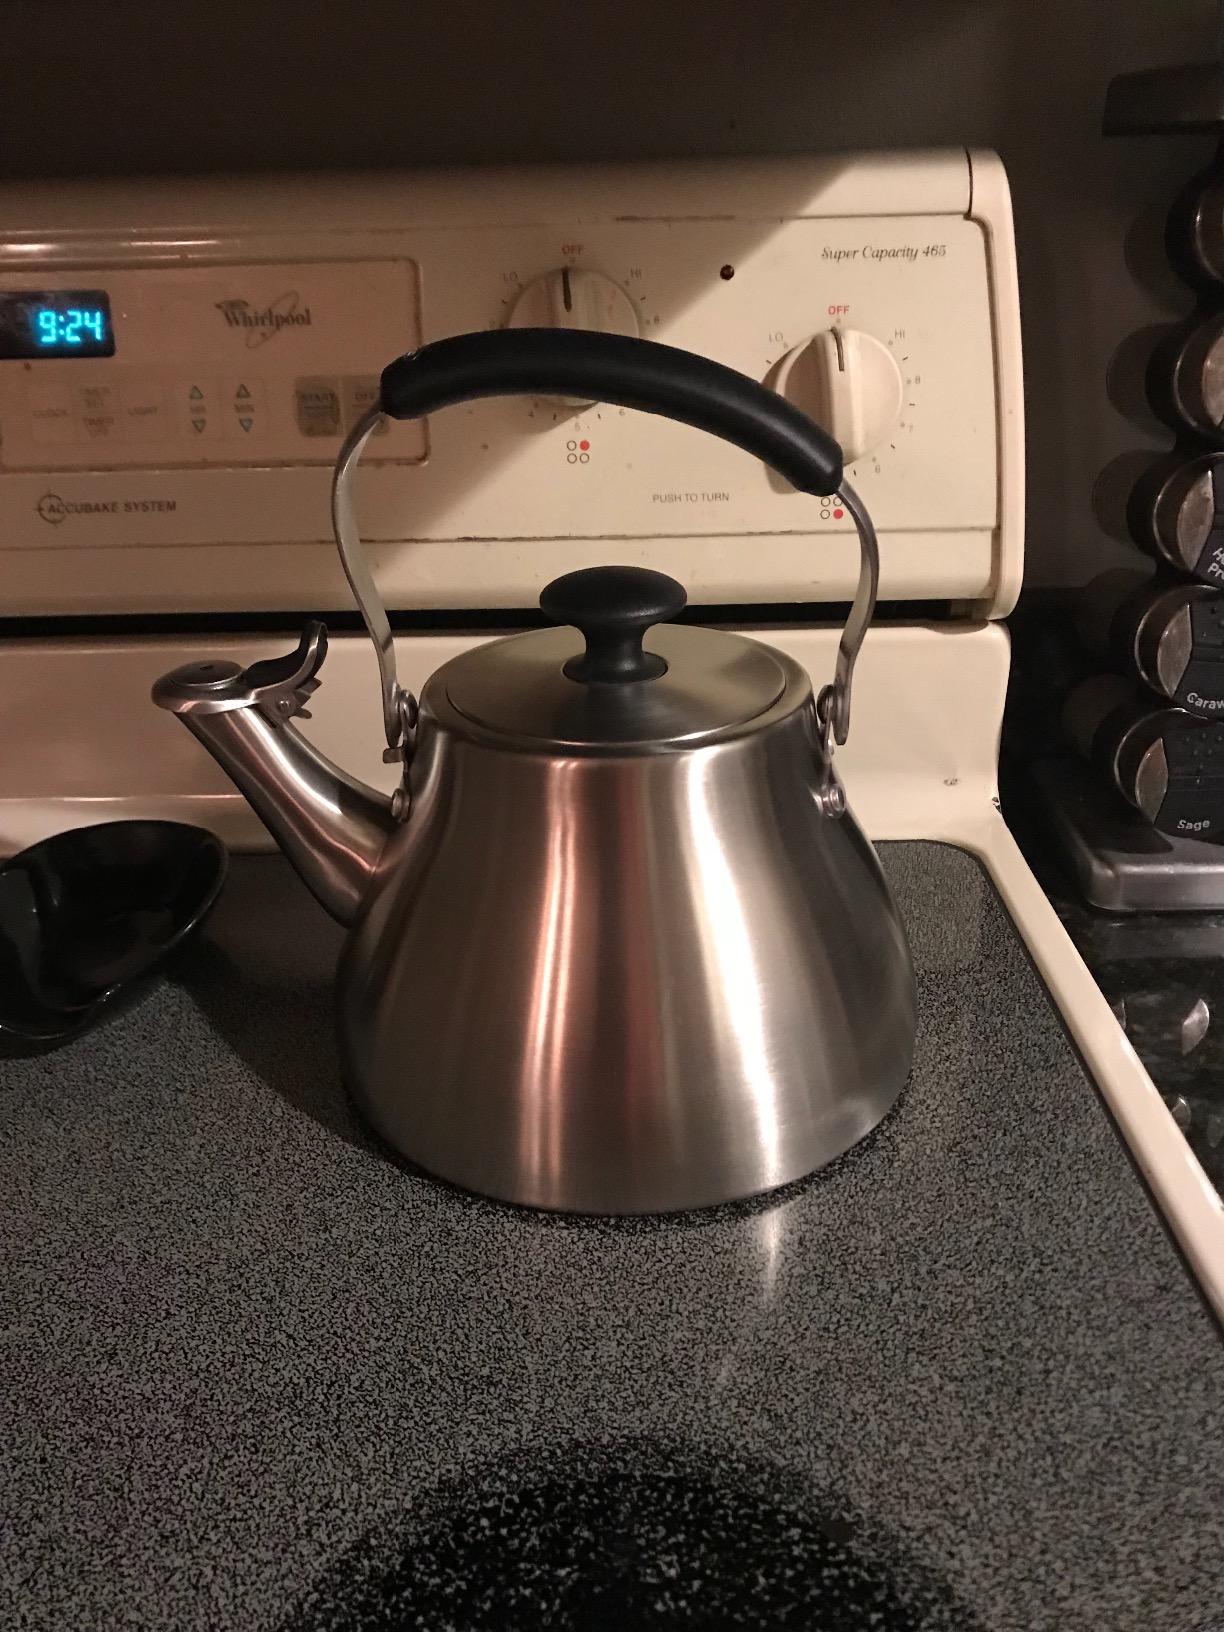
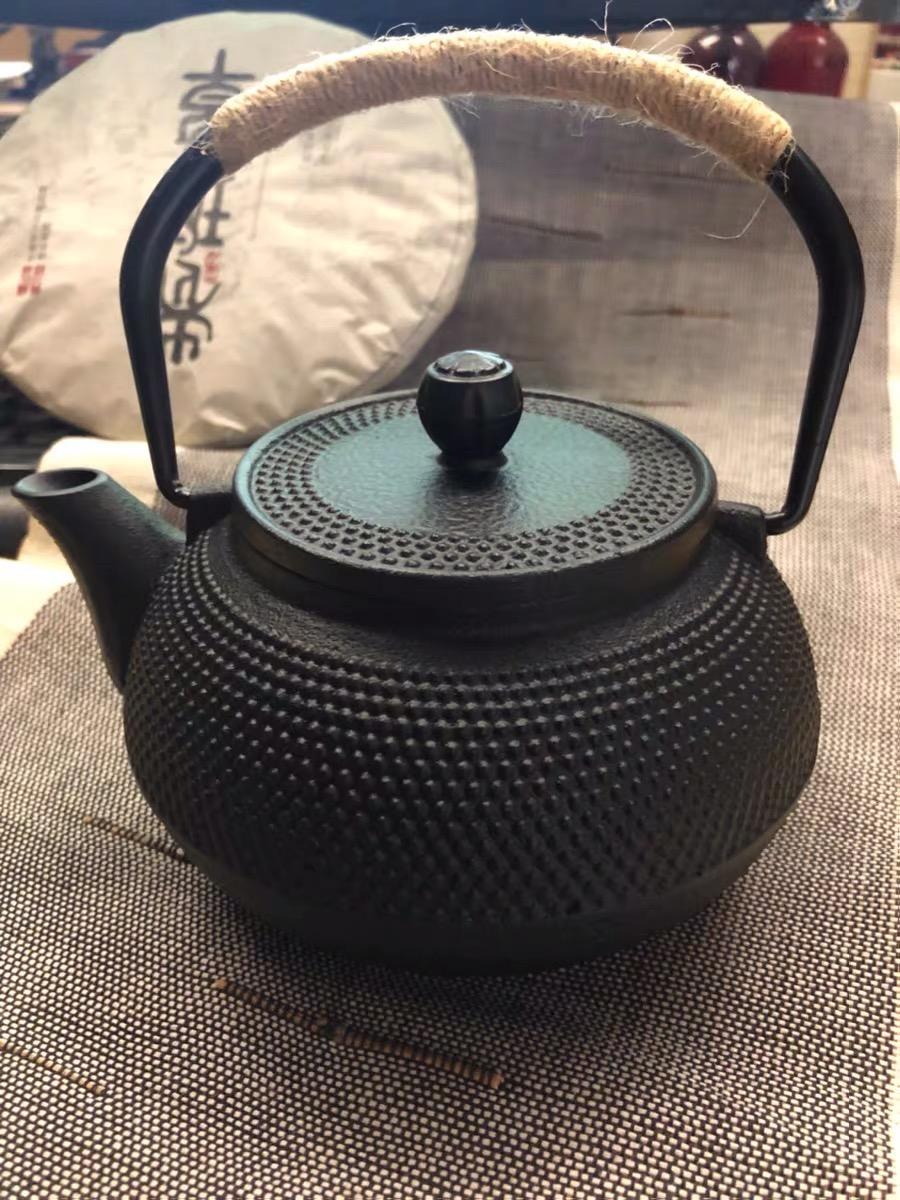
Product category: items_kettle
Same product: no